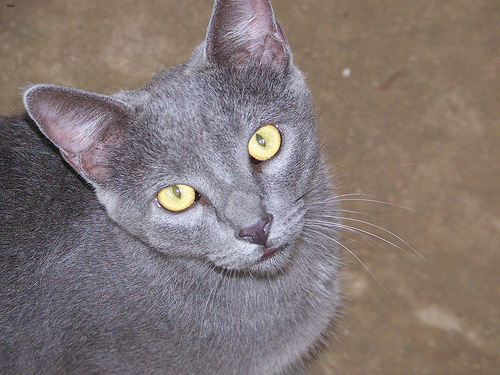
Animal: cat
Breed: russian_blue